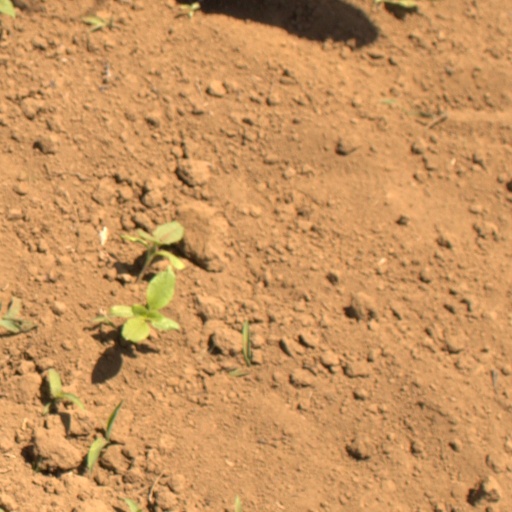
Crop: Jerusalem artichoke